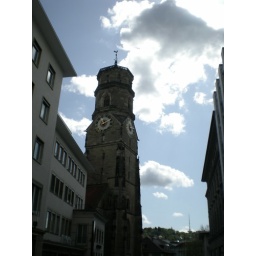
A view of the clock tower in Stuttgart